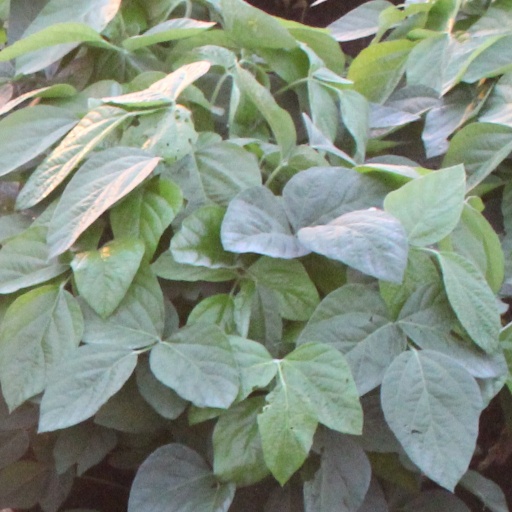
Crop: soybean